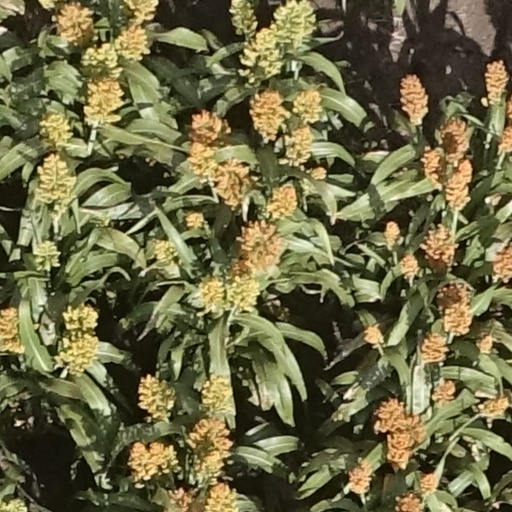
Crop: sorghum